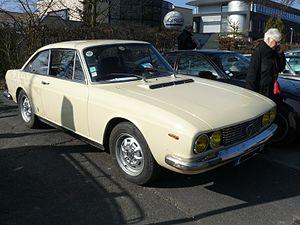
Reims 2014
La Lancia Flavia représente, pour la marque Lancia, fondée par Vincenzo Lancia, le début d'une nouvelle ère de grande innovation technologique et de créativité.